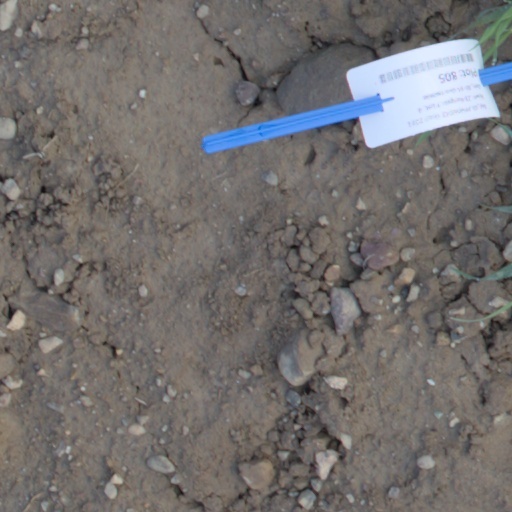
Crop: wheat